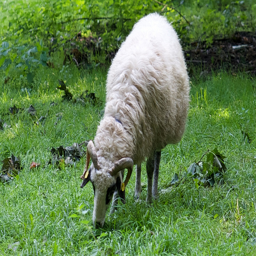
a close up ofa sheep in a field eating grass
A sheep eats grass in a grassy area.
A long horned sheep grazing on lush green grass.
THIS IS A PHOTO OF A MALE SHEEP MUNCHIN ON GRASS
An animal with wool, standing and grazing on grass.